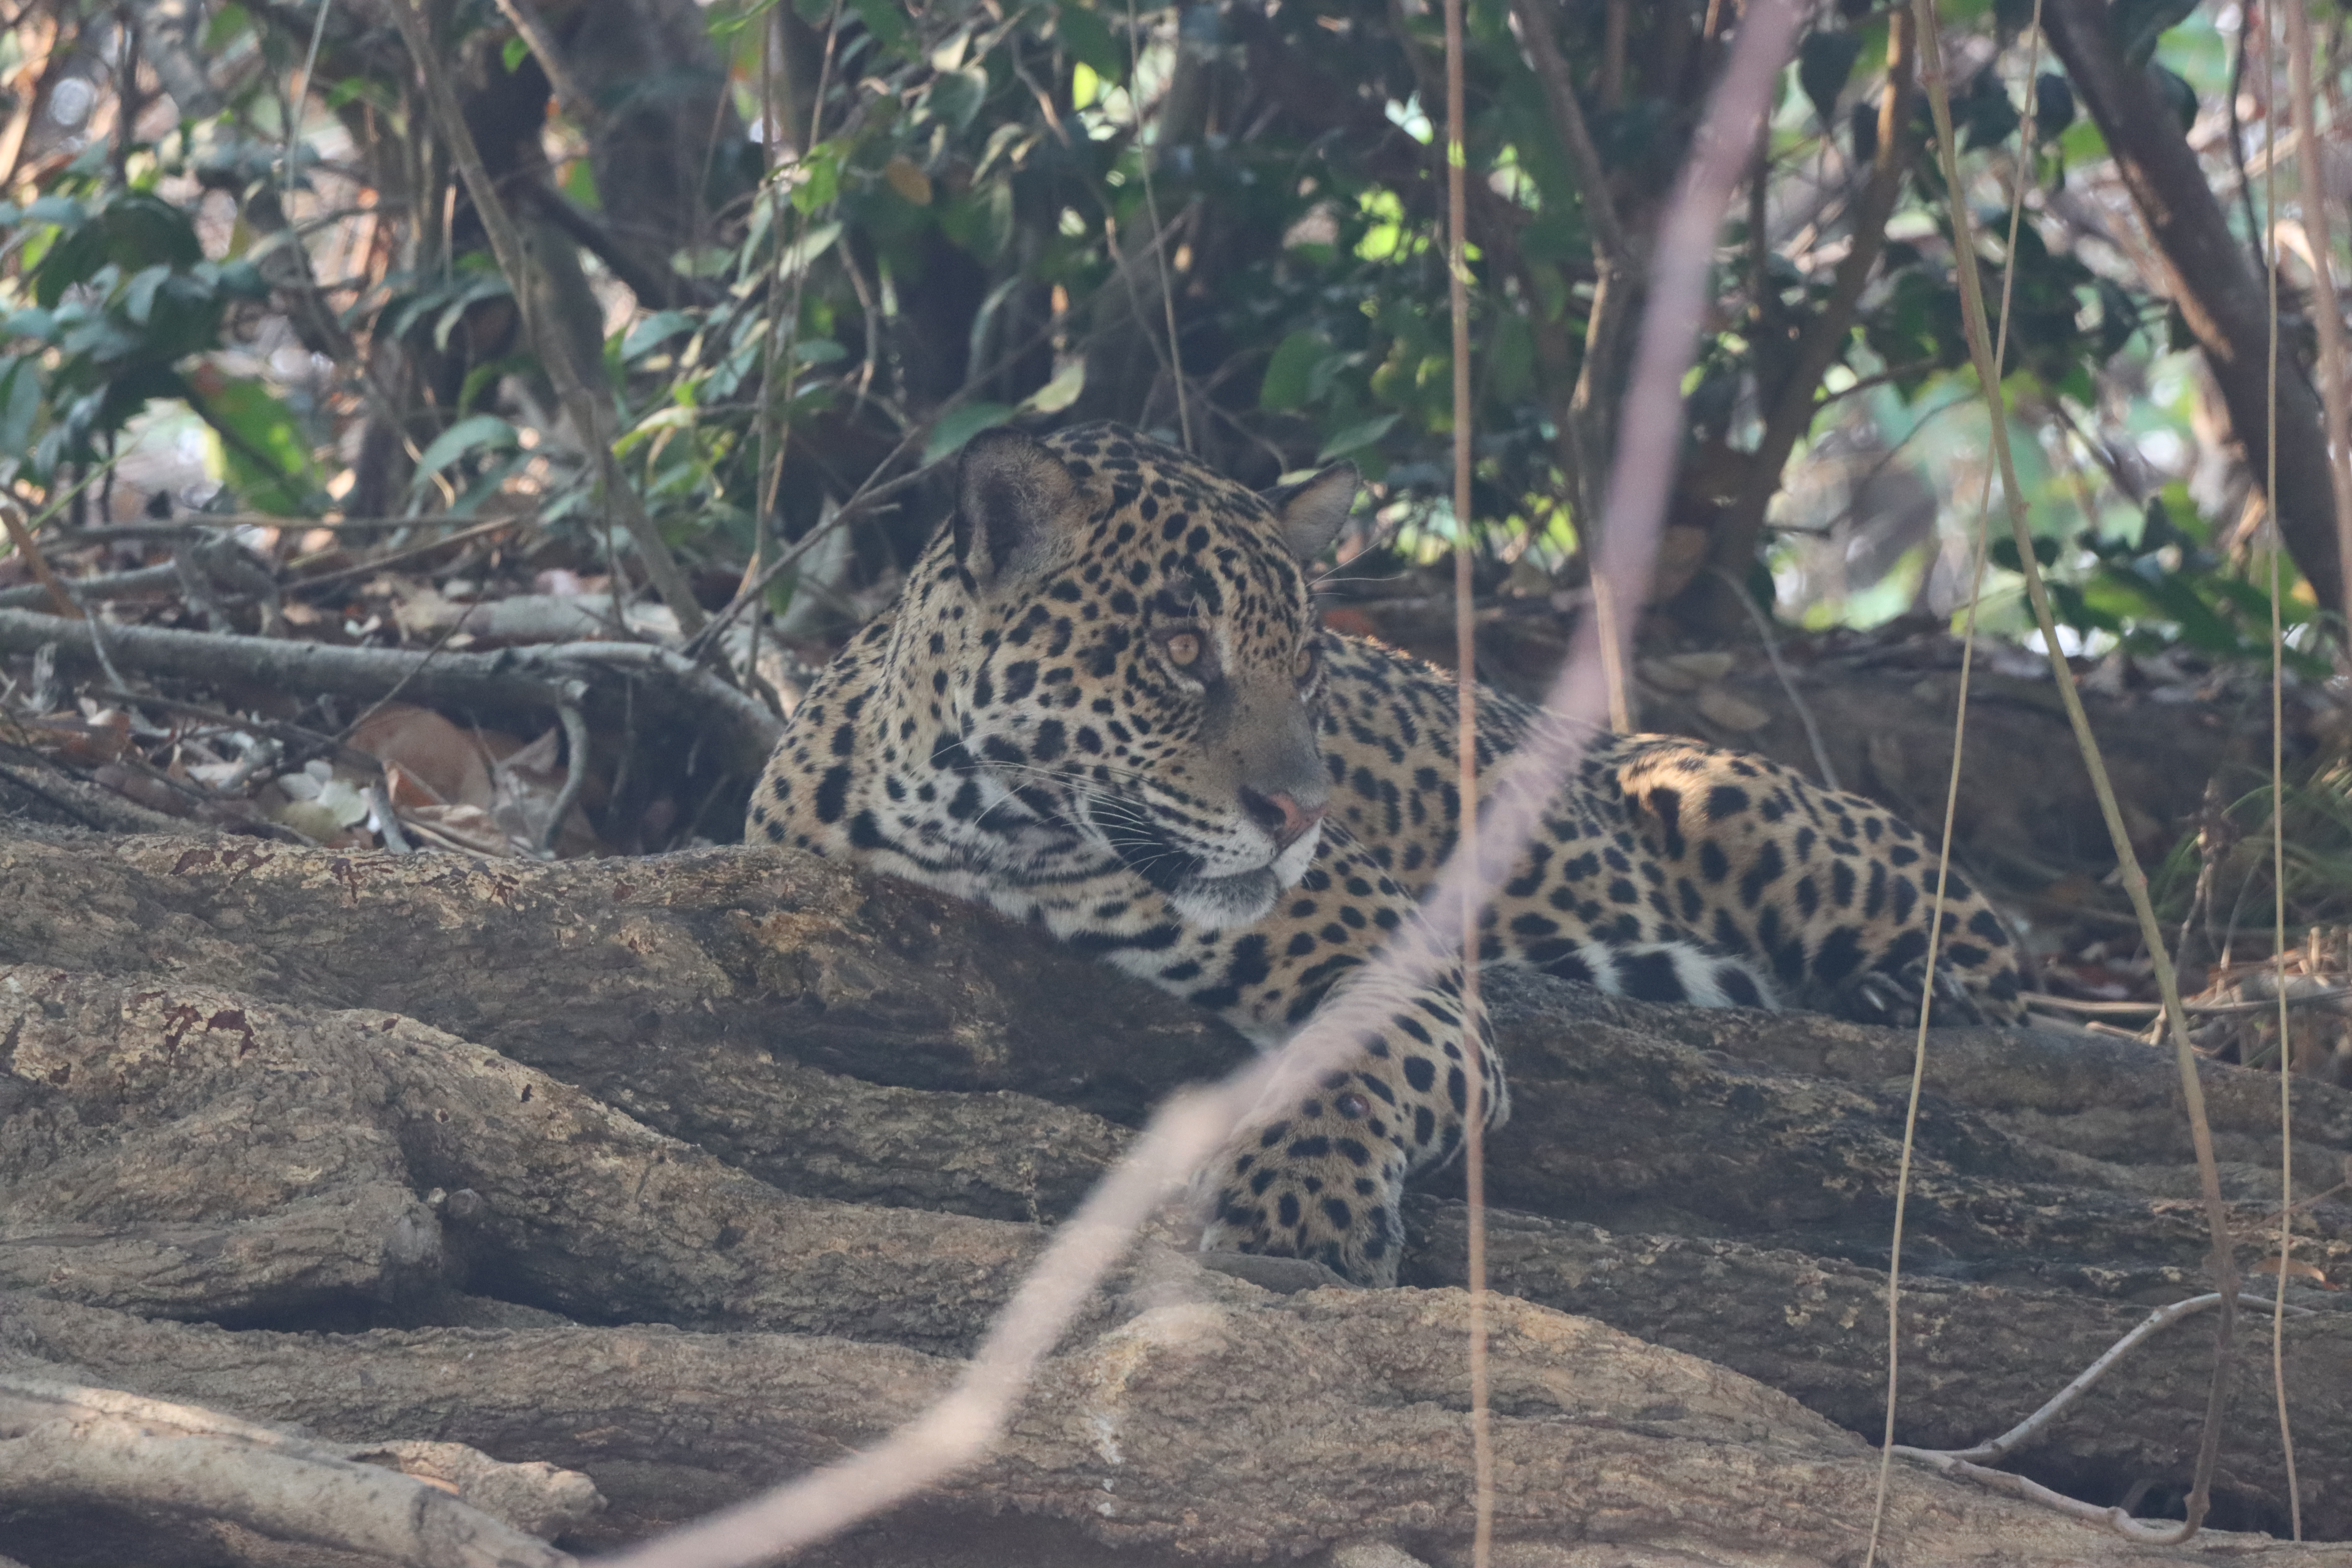
Jaguar: Benita